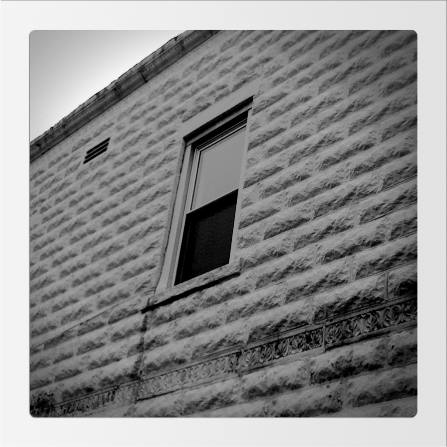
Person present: No